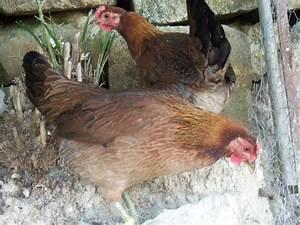
chicken